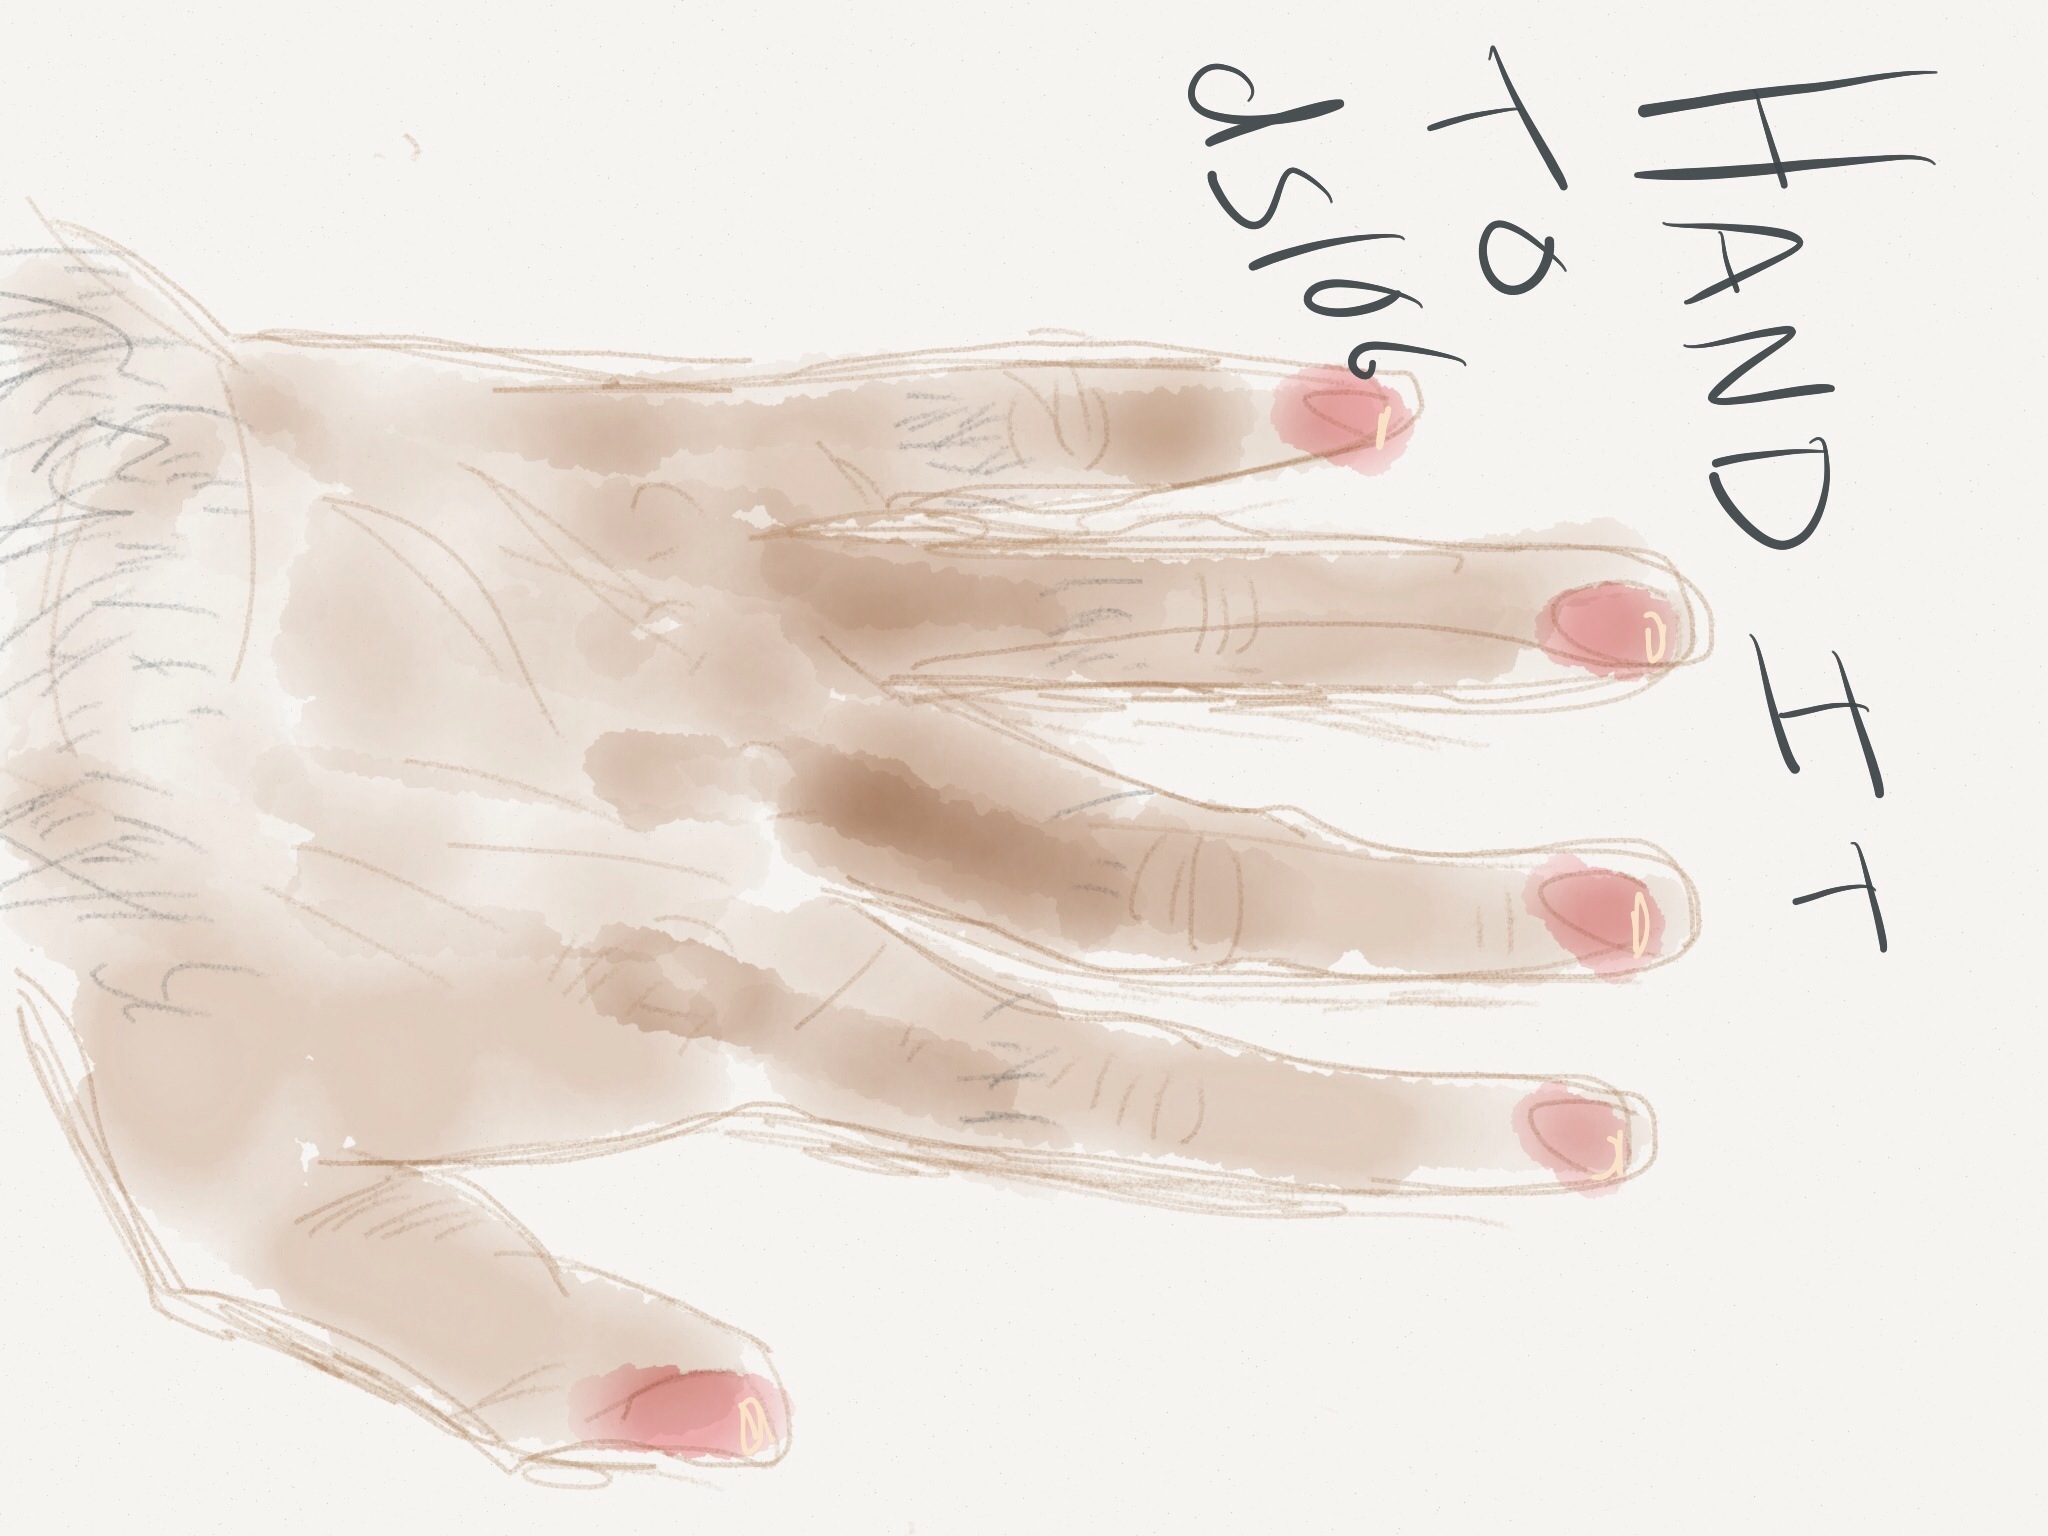
hand, leg, finger, arm, human body, dailycreate, tdc347, fashion accessory